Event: Nepal Earthquake
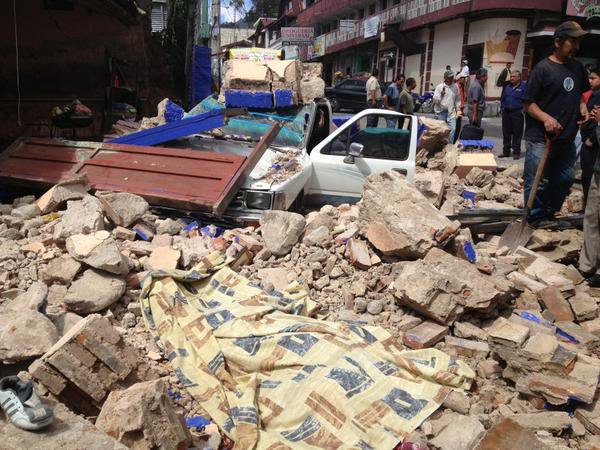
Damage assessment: damage